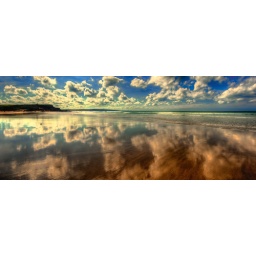
Sunny day, great clouds and calm waters on Summerleaze beach in Bude Cornwall